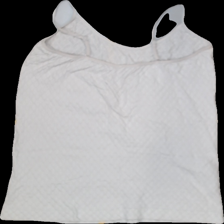
View: back
Type: Tank top
Category: Ladies
Brand: Free quent
Colors: White
Material: 100%nylone
Pattern: Plain
Cut: C-collar, Regular
Size: M
Trend: No trend
Stains: No
Damage: 0
Price range: <50
Recommended usage: Export